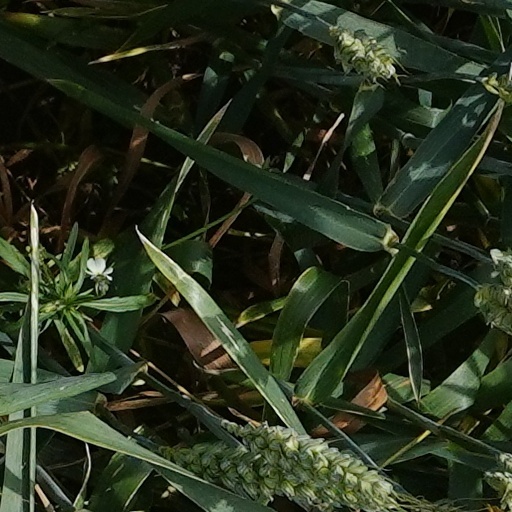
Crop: wheat